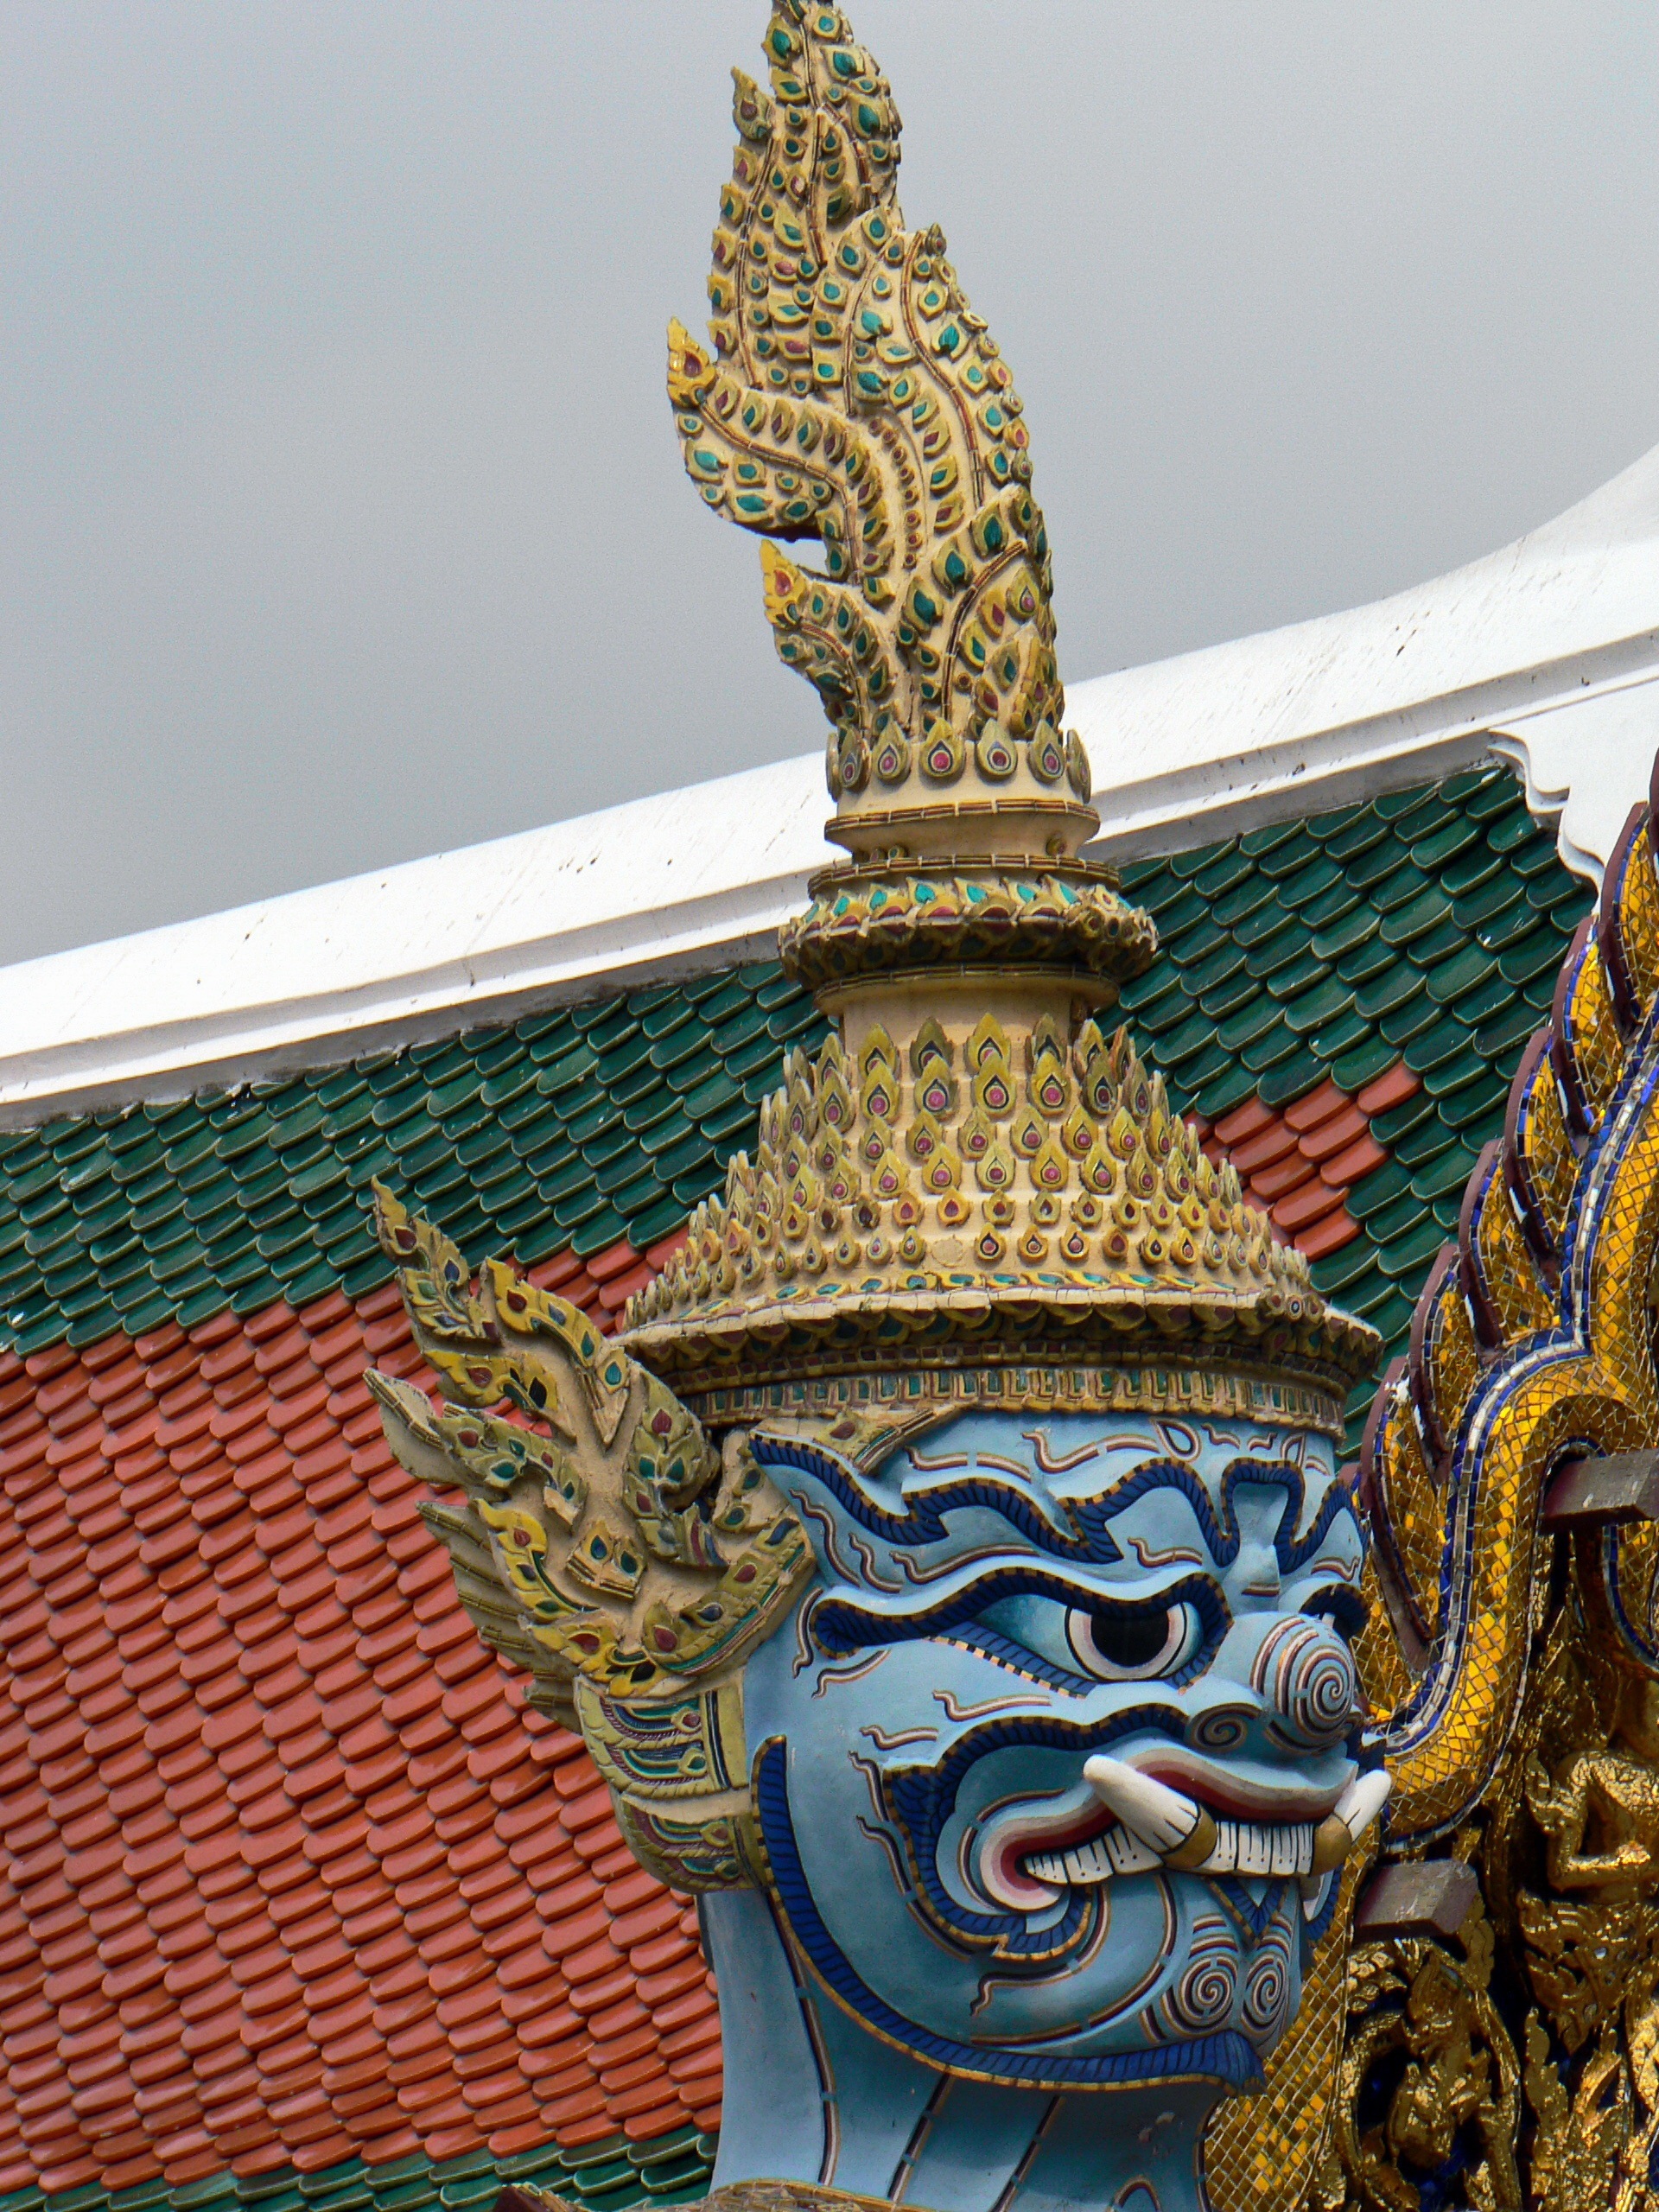
palace, statue, place of worship, temple, royal, bangkok, guardian, wat, divinity, hindu temple